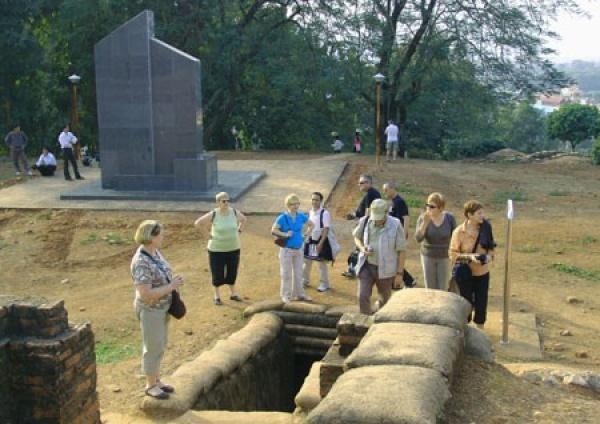
nhóm người này đang đứng ở trên một miệng hầm địa đạo